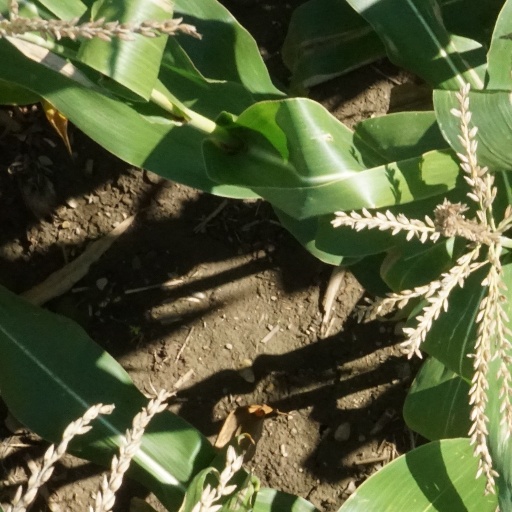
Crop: maize; corn